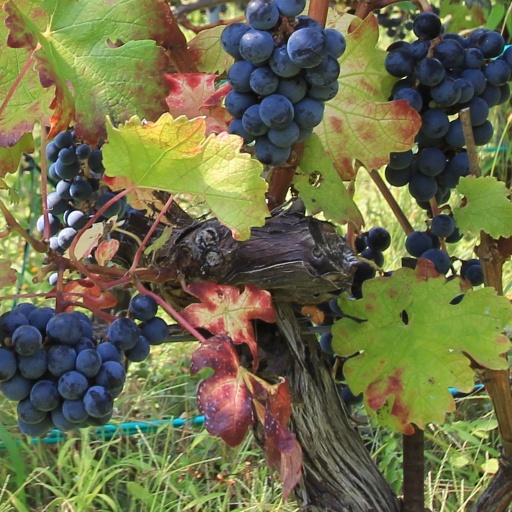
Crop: grape